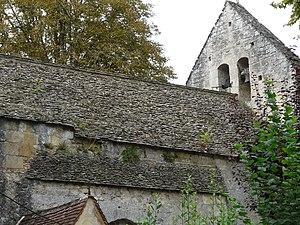
Toits en lauzes de l'église Saint-Robert du Moustier, Peyzac-le-Moustier, Dordogne, France. This building is inscrit au titre des Monuments Historiques. It is indexed in the Base Mérimée, a database of architectural heritage maintained by the French Ministry of Culture,